LGBTQ rights in New South Wales

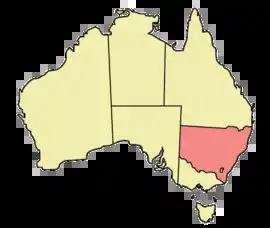
New South Wales (Australia)

Lesbian, gay, bisexual, transgender and queer (LGBTQ) people in the Australian state of New South Wales have the same rights and responsibilities as heterosexual individuals and couples. LGBTQ rights in New South Wales enjoy bipartisan support. Since April 4, 2025 conversion therapy practices have been criminally banned within New South Wales.